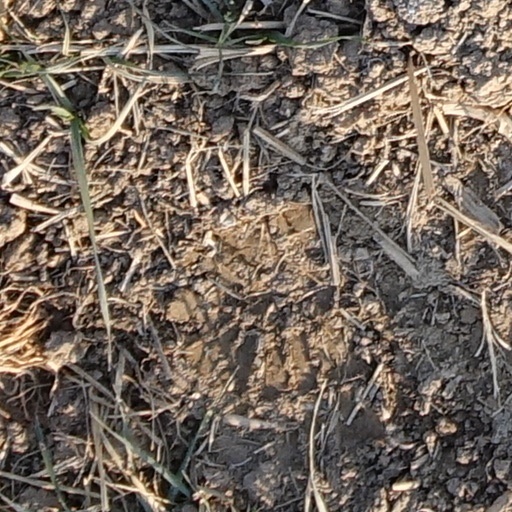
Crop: wheat